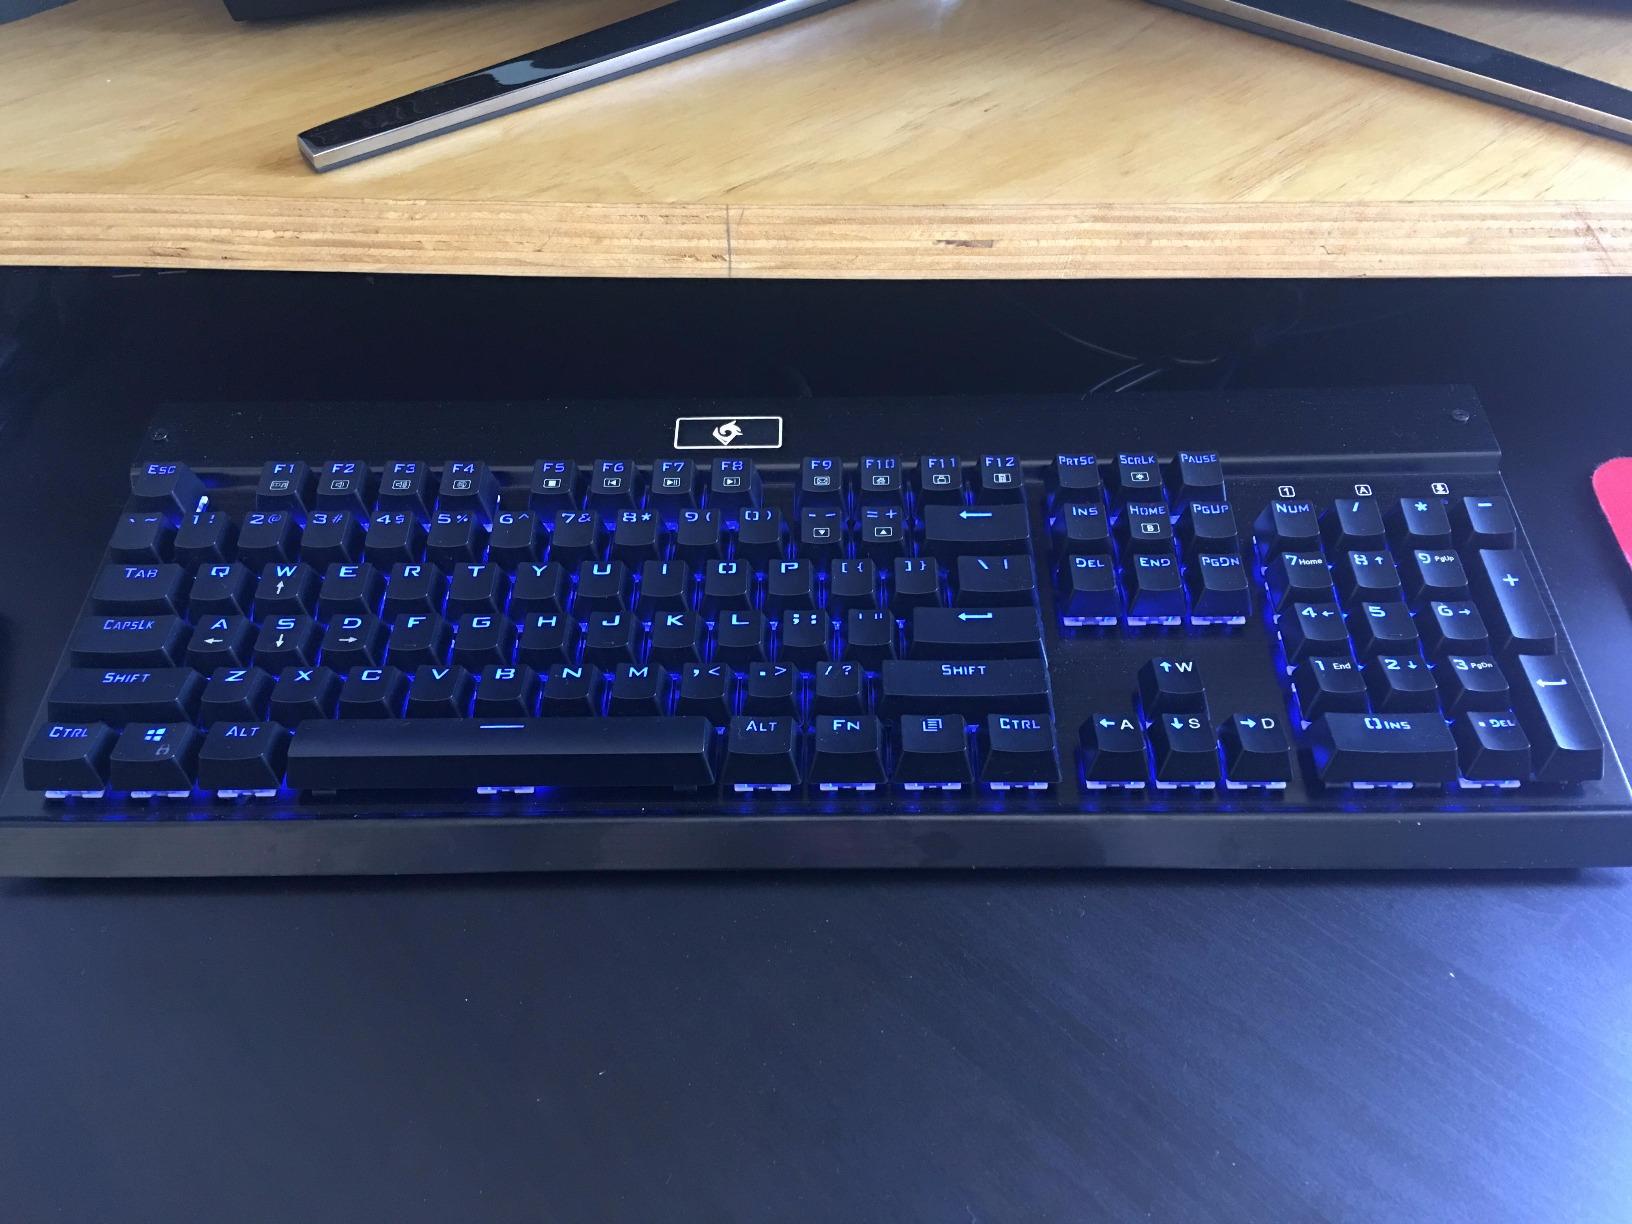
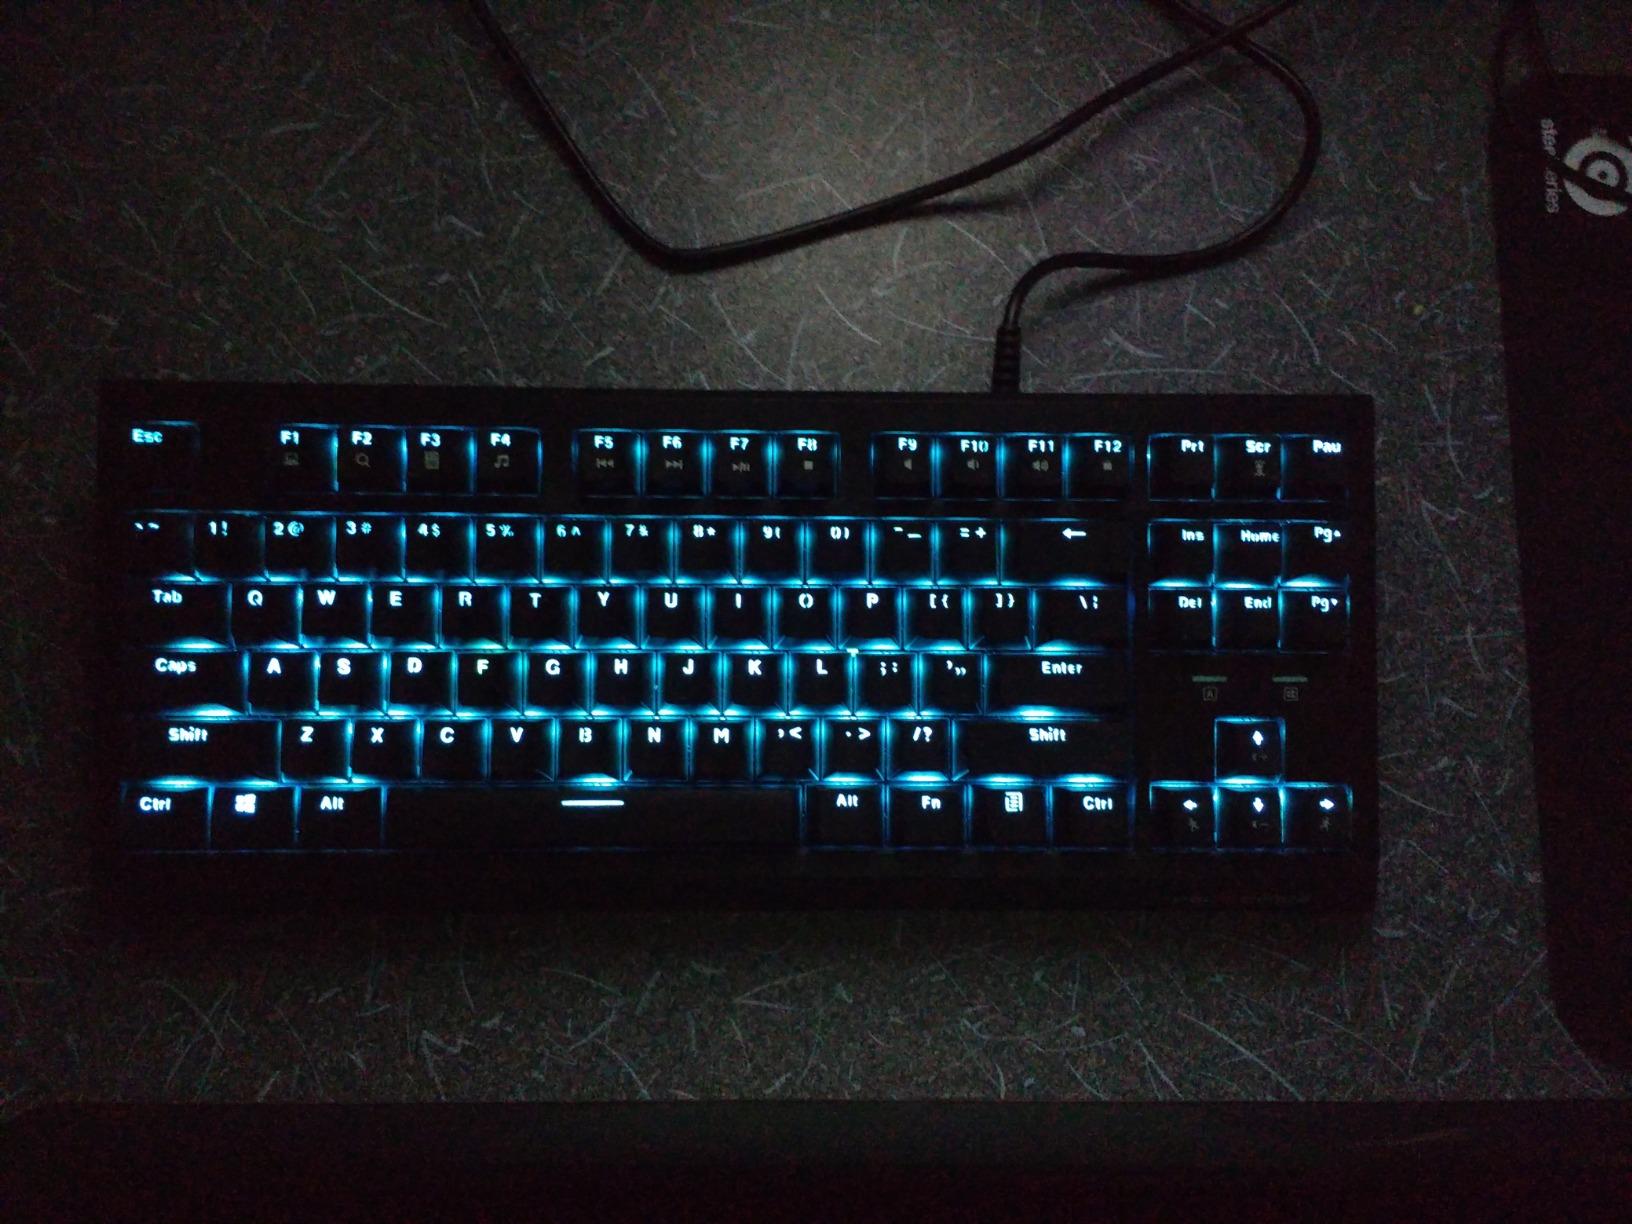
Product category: keyboard
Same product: no